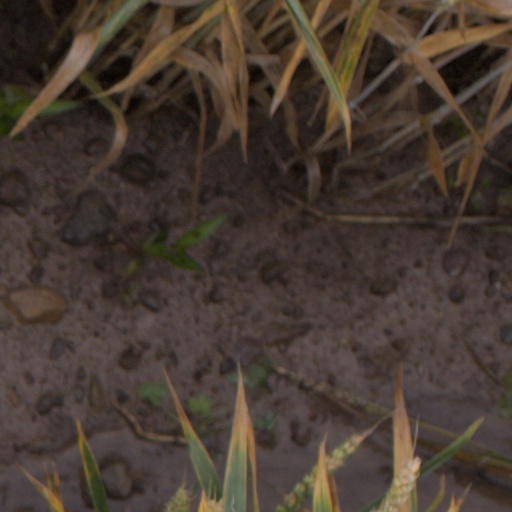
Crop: wheat